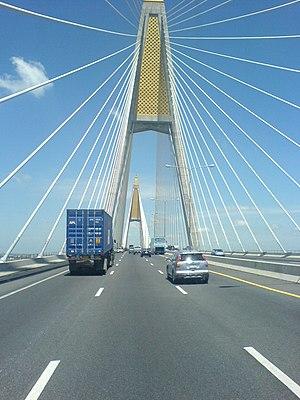
Pont de Kanchanaphisek à Samut Prakan (près de Bangkok)